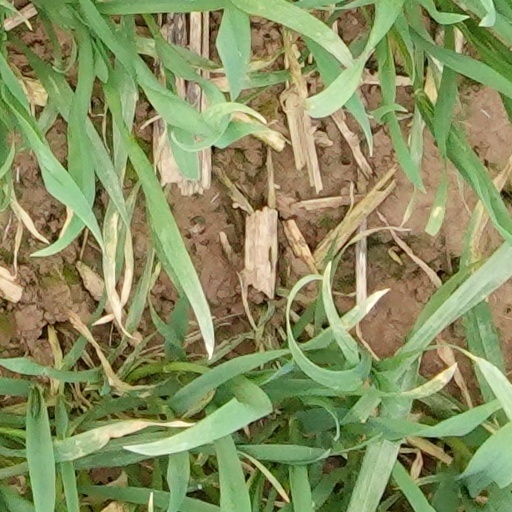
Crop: wheat